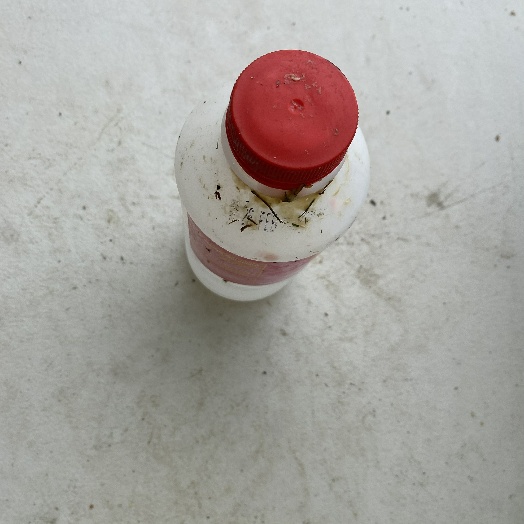
Label: Plastic